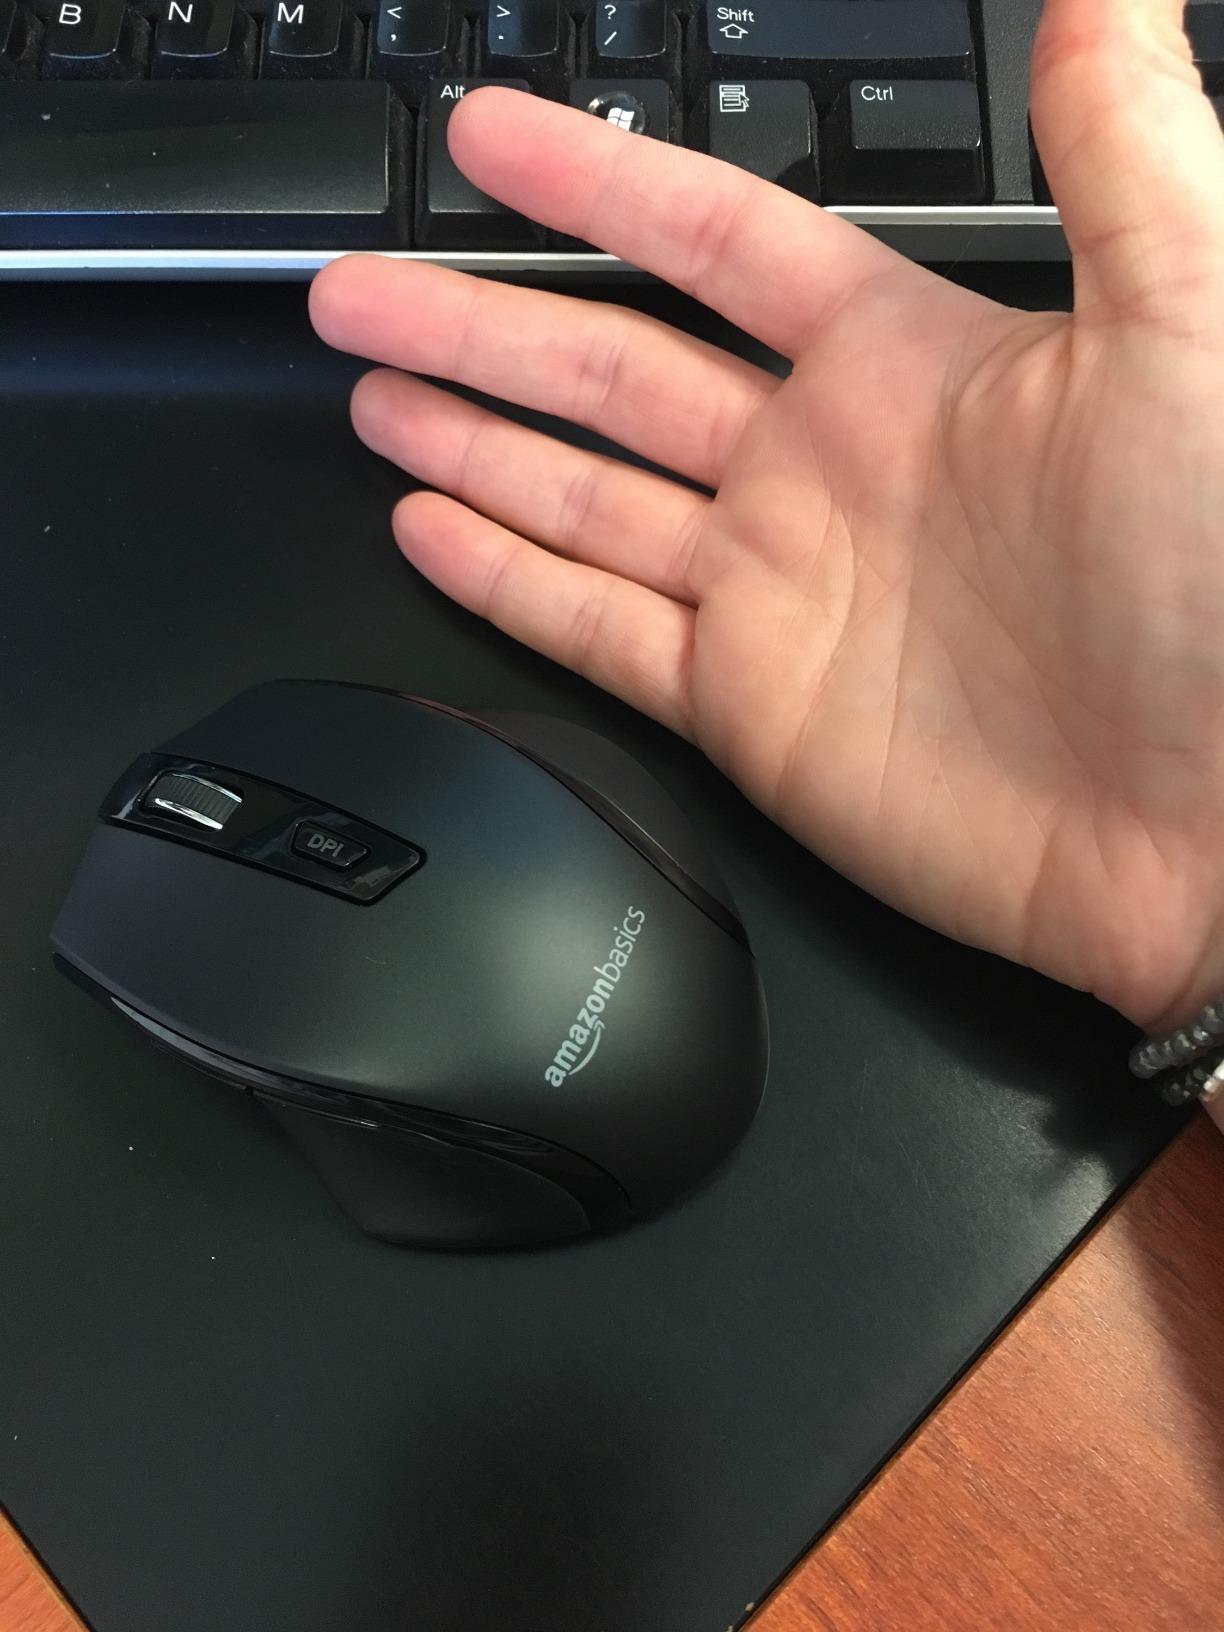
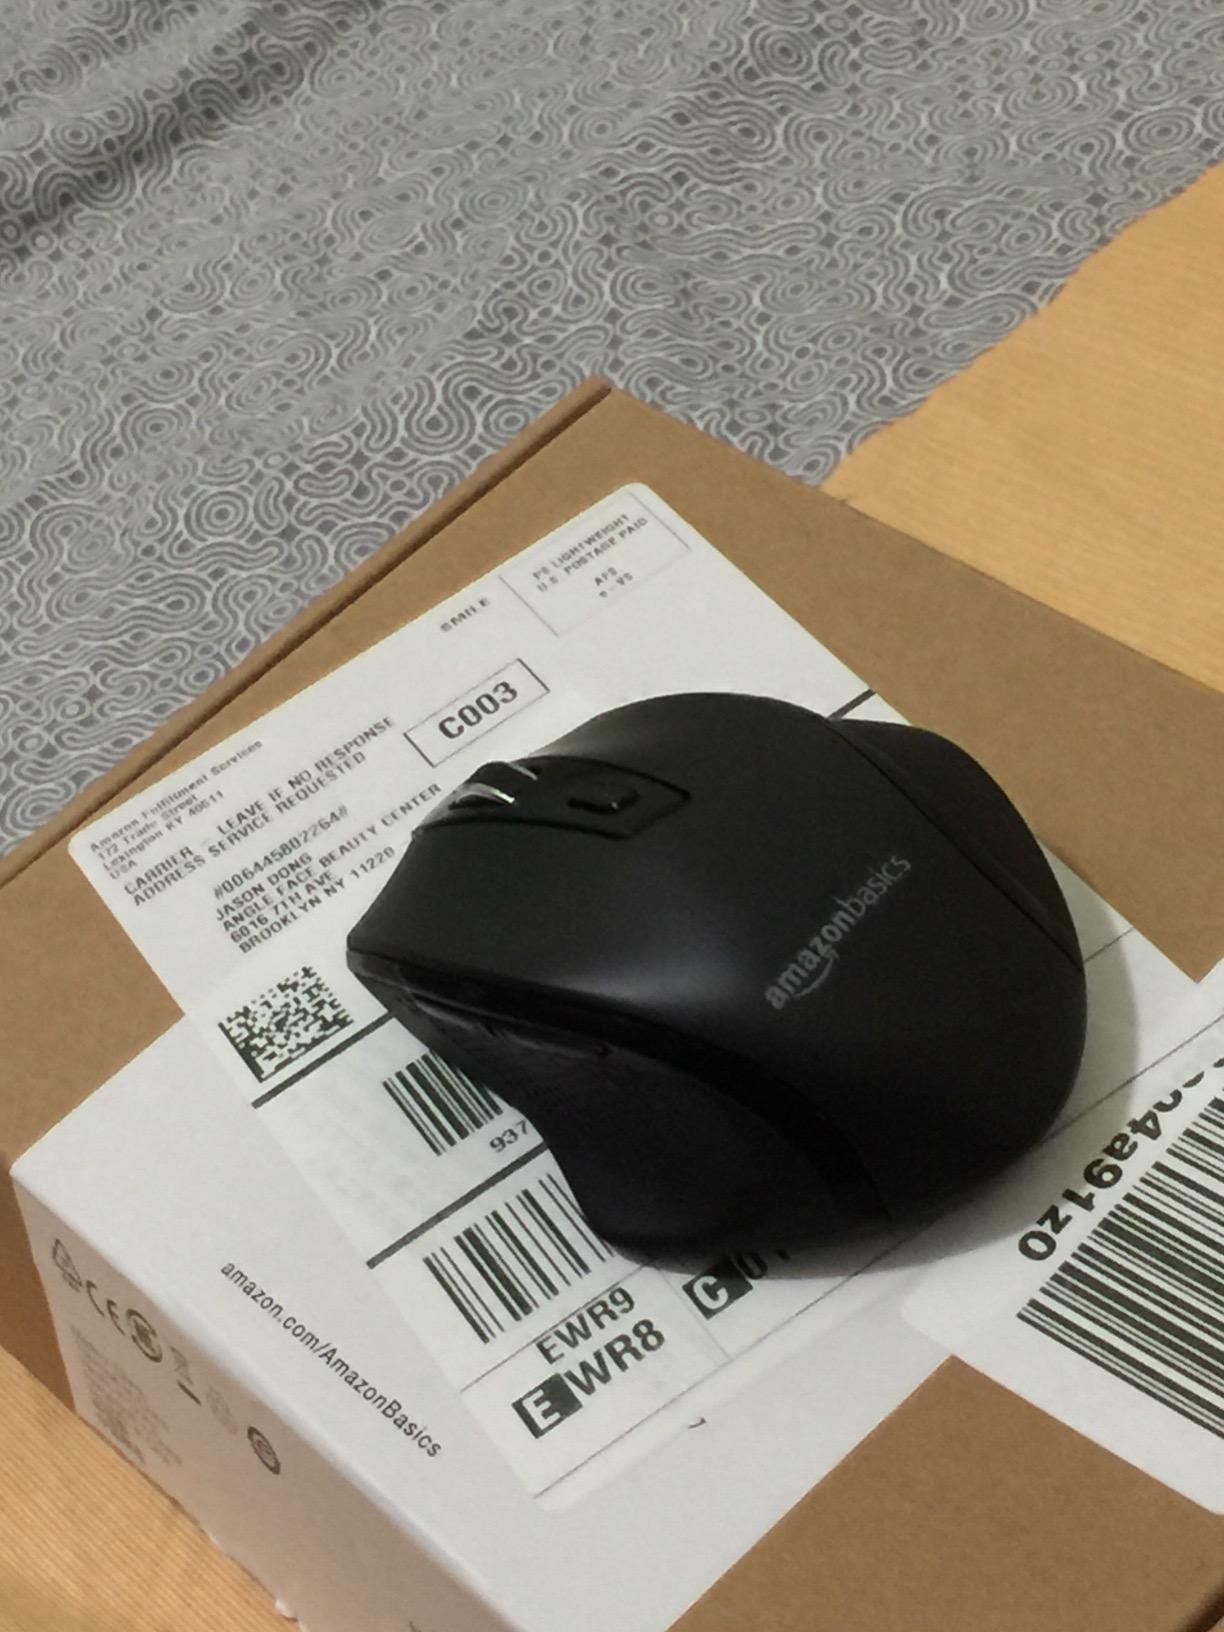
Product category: mouse
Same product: yes